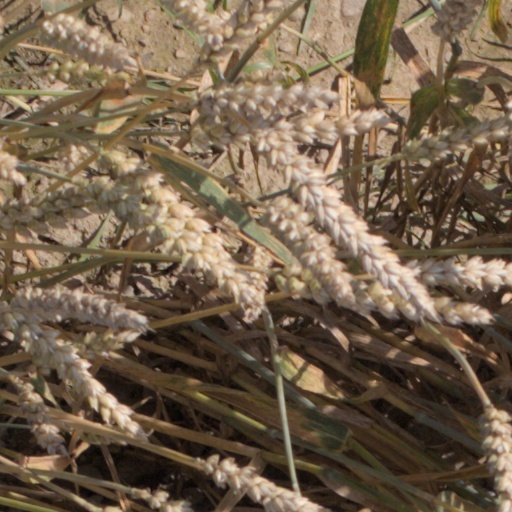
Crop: wheat